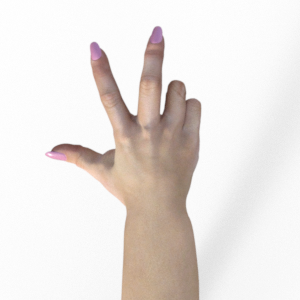
Label: scissors